Obelix (video game)

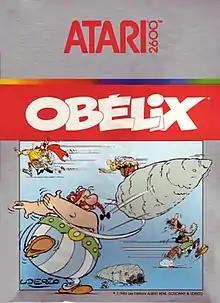

Obelix is a 1983 video game developed and published by Atari, Inc. for the Atari 2600. It is centred around the characters Asterix and Obelix created by René Goscinny and Albert Uderzo.